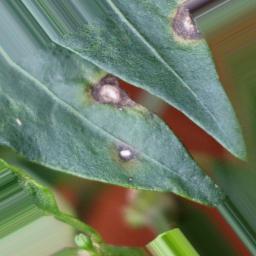
Label: cercospora